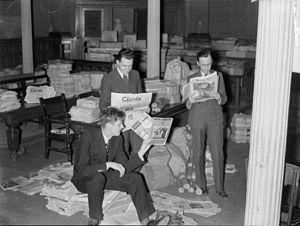
Nous voyons une salle de l'Hôtel de ville de Montréal jonchée de revues, colis et de documents divers d'allégeance communiste confisqués selon la loi du cadenas, notamment «La revue de Moscou», «La Clarté», «Soviet Russia Today». Trois hommes en civil en examinent le contenu.
Le terme d'anticommunisme englobe, au sens large, l'ensemble des attitudes d'opposition ou d'hostilité envers les aspects théoriques ou pratiques du communisme : l'anticommunisme peut se traduire sous forme de simple prise de position, de discours politique structuré, d'action ou de propagande.